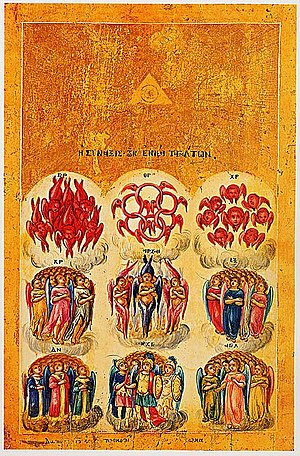
Engel / Englenes hierarki
Fremstilling af de ni klasser af engle på et græsk ikon.
"En engel er et overnaturligt åndevæsen, der optræder som Guds sendebud i åbenbaringsreligioner, såsom zoroastrisme, jødedom, kristendom og islam. Efter gammel jødisk tro herskede Jahve over en hærskare af himmelske væsner; men først under indflydelse fra zoroastrismen fik engletro en vigtig rolle i jødedommen. På Jesu tid benægtede saddukæerne stadig englenes eksistens. Det er især i de jødiske apokryfer, der tales om engle og deres vigtige kosmiske funktion. Antal ærkeengle opgives skiftevis som fire, seks eller syv. Øverst troner Mikael, Israels skytsengel; dernæst Rafael og Gabriel. I Første Mosebog kapitel 6 omtales ""gudesønnerne"", der fik afkom med ""menneskedøtrene"", og opfattes som faldne engle, der kommer til at optræde som dæmoner i Satans tjeneste.